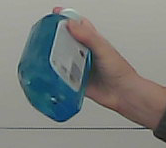
Product: sensodyne_mouthwash